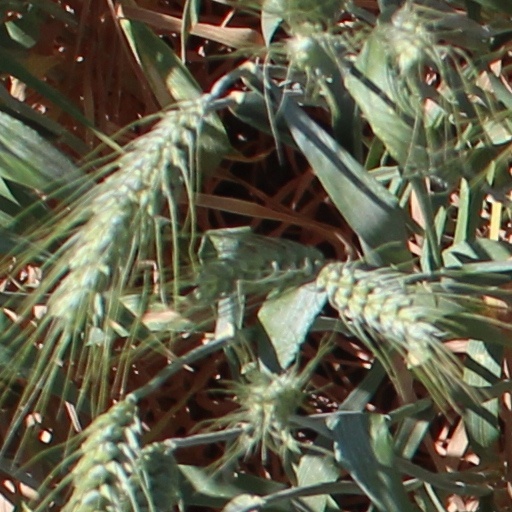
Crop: wheat